Inn at Lincoln Park

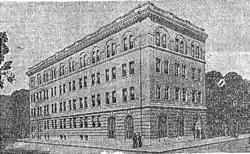
1916 Illustration from the Chicago Tribune

The Inn at Lincoln Park is a hotel at 601 W. Diversey in Chicago's Lincoln Park neighborhood.